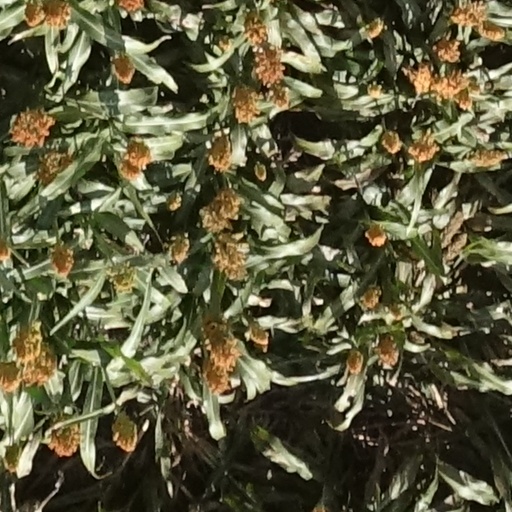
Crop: sorghum